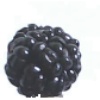
Label: mulberry